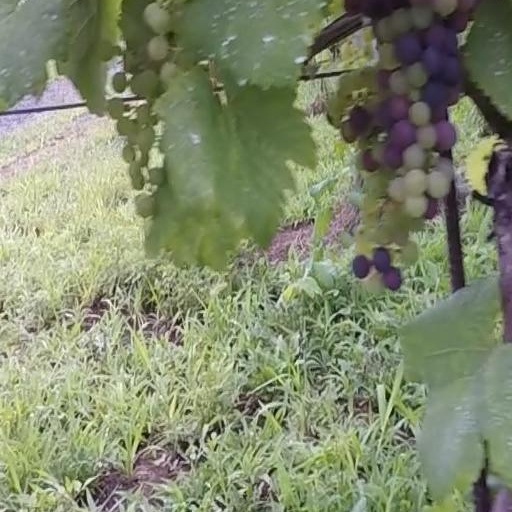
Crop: grape